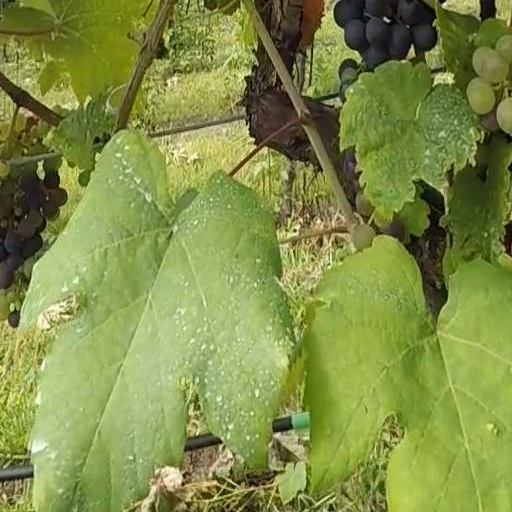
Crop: grape